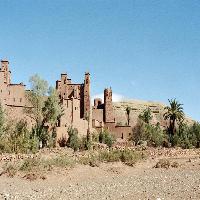
Weather: sun or clear